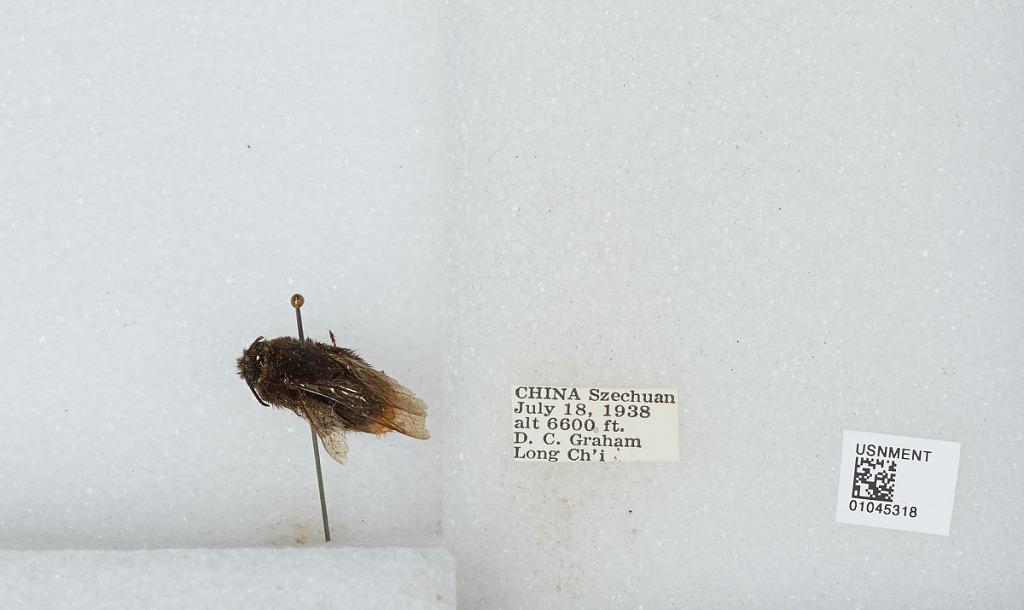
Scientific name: Bombus sp.
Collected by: D. Graham
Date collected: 1938-7-18
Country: China
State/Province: Sichuan
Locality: Long Ch'i